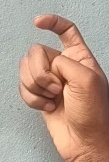
ASL sign: X